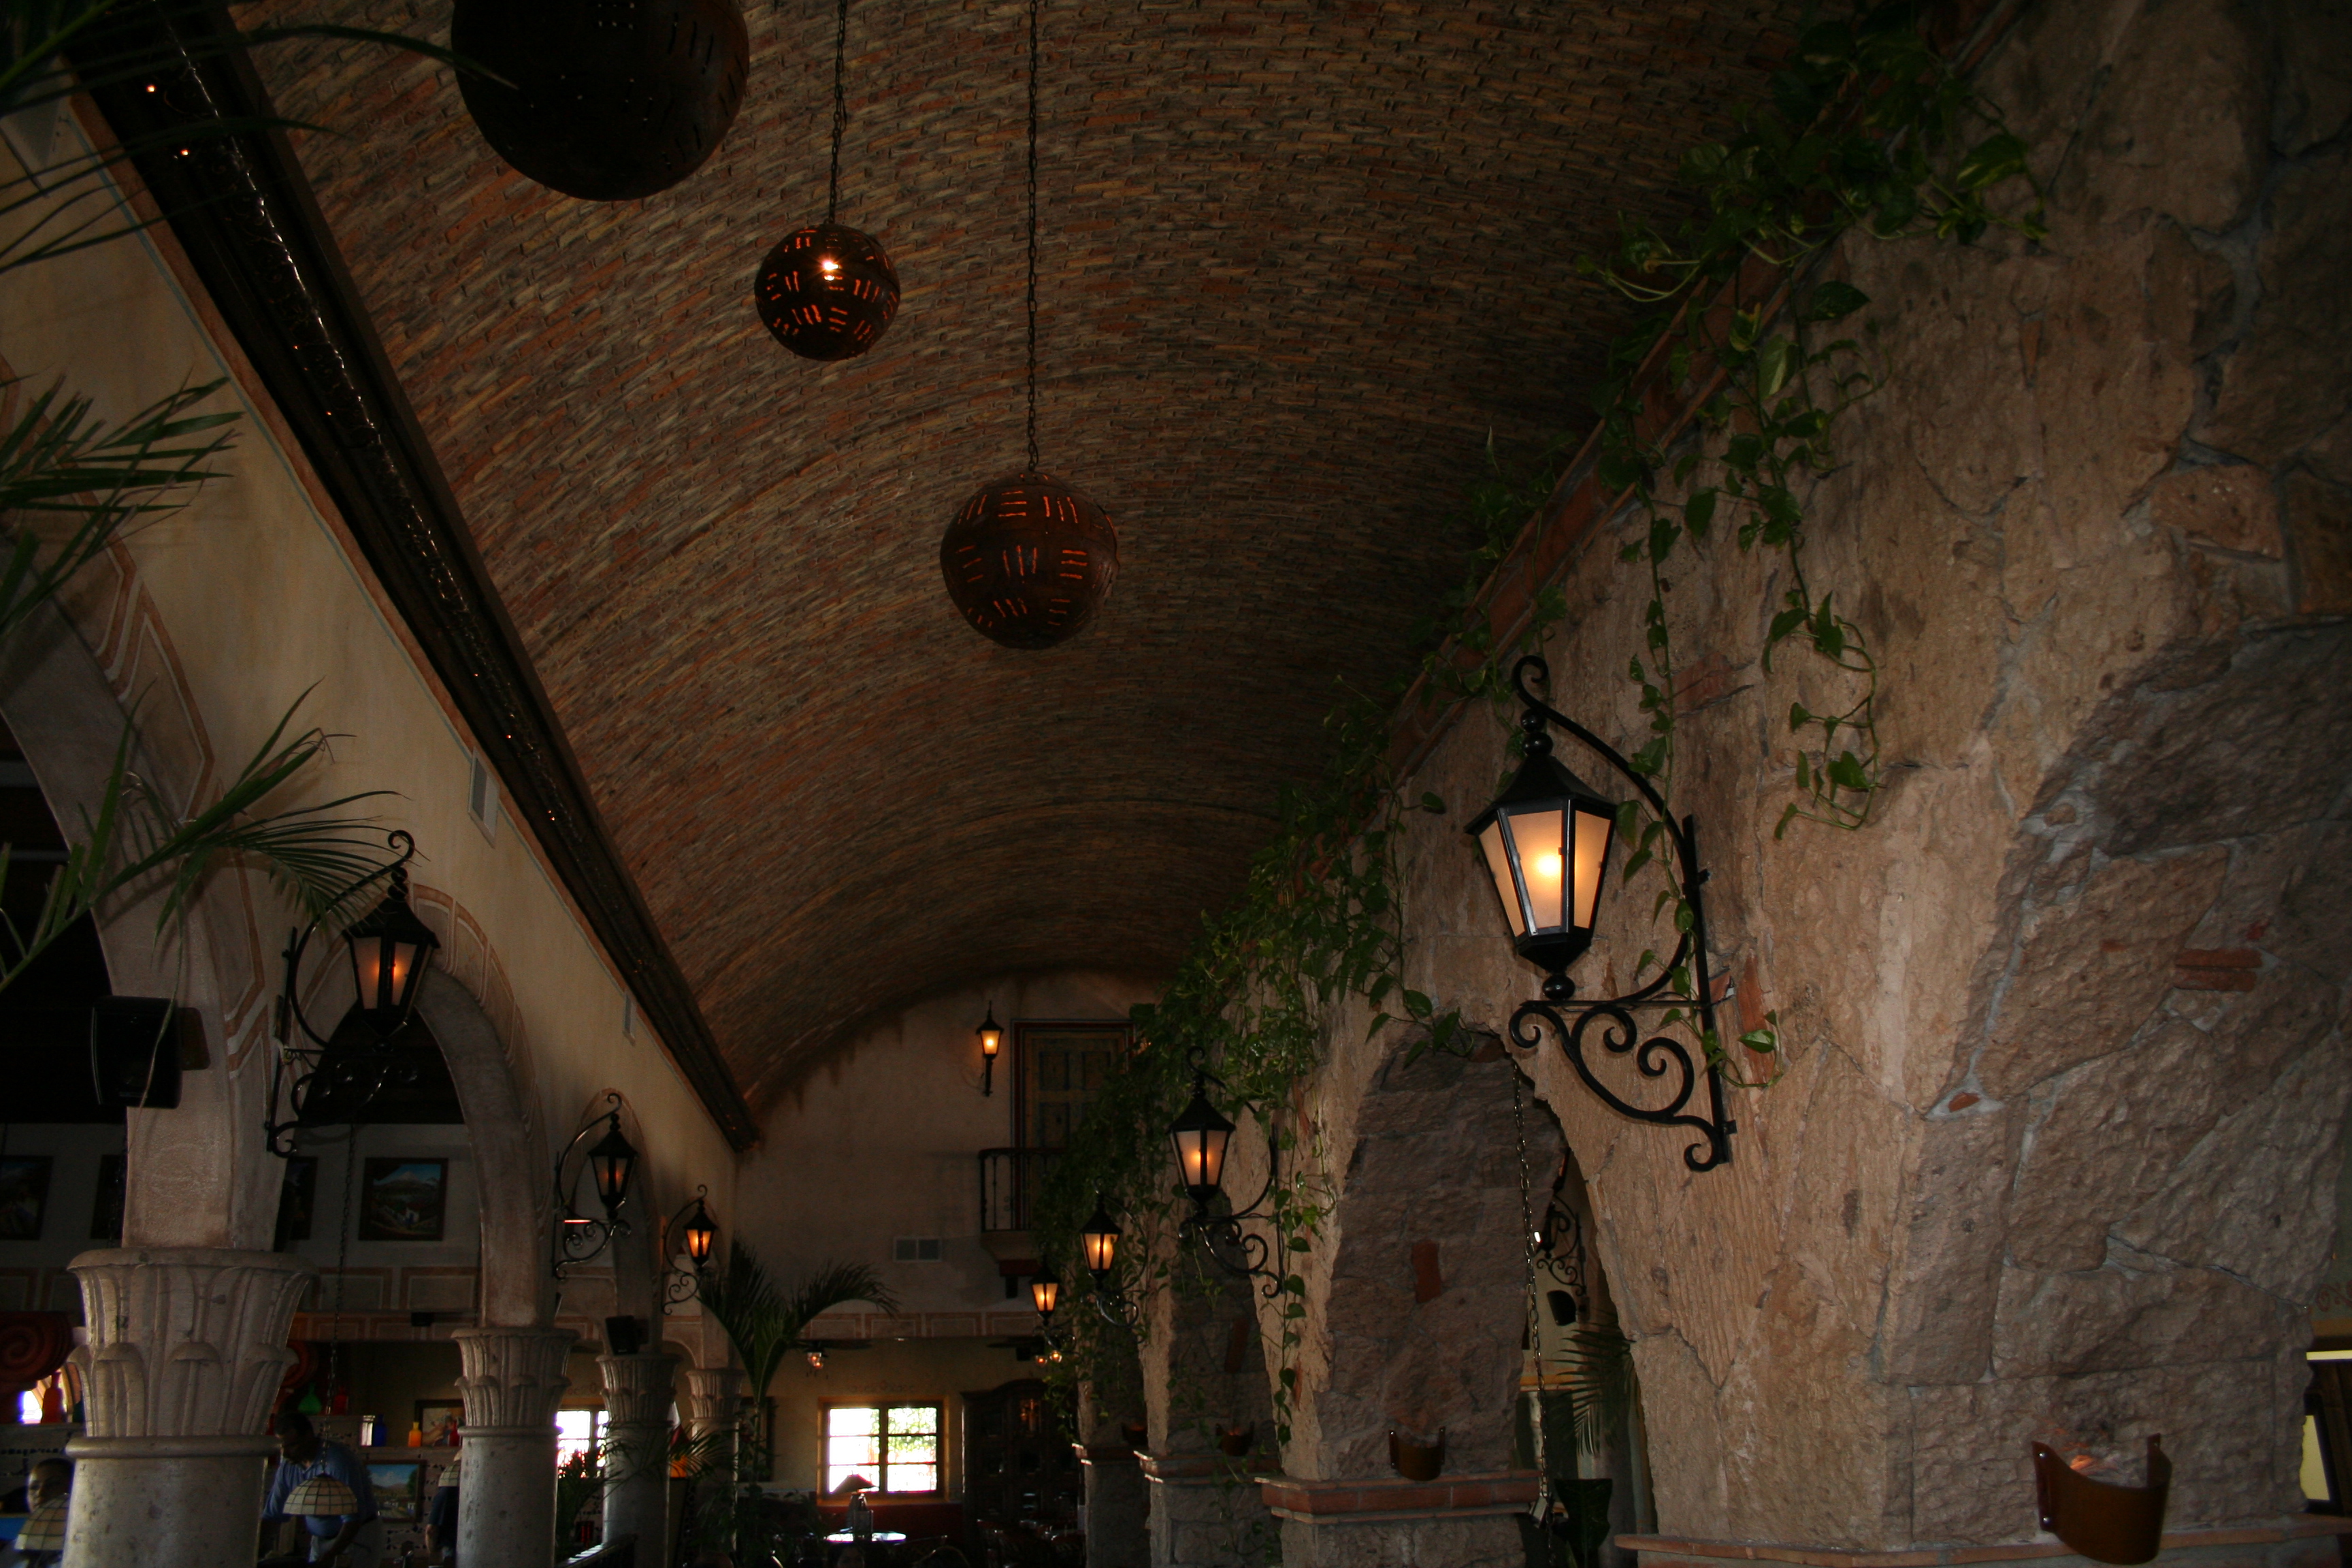
light, night, alley, arch, evening, darkness, lighting, temple, mexico, rockypt, screenshot, ancient history